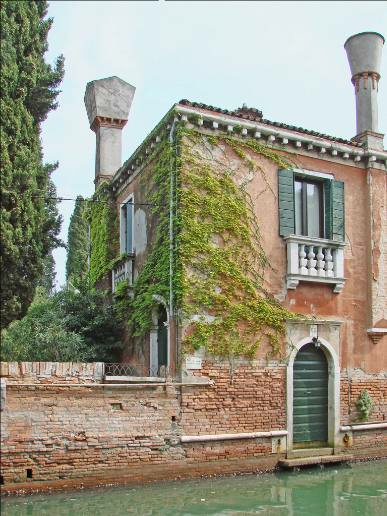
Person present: No